Maria Bogucka

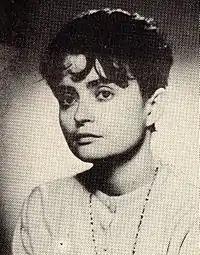
Maria Bogucka

Maria Bogucka (June 1, 1929 – October 27, 2020) was a Polish historian, science popularizer professor, dr.hab., and former professor at the Faculty of Polish Philology Pułtusk Academy of Humanities, Pułtusk, Poland. She authored over 40 books.